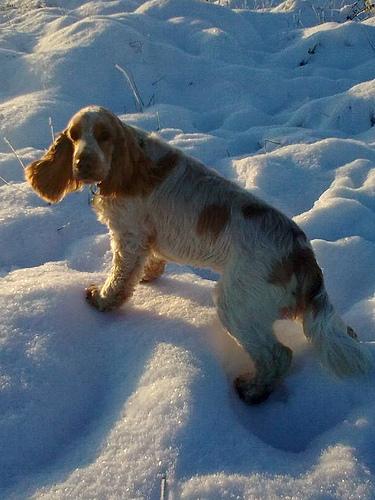
Breed: english cocker spaniel